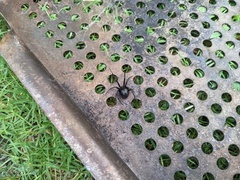
Species: Lactrodectus_hesperus